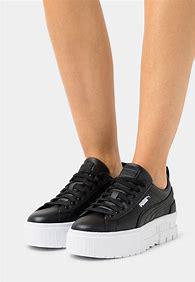
Brand: Puma
Model: Mayze